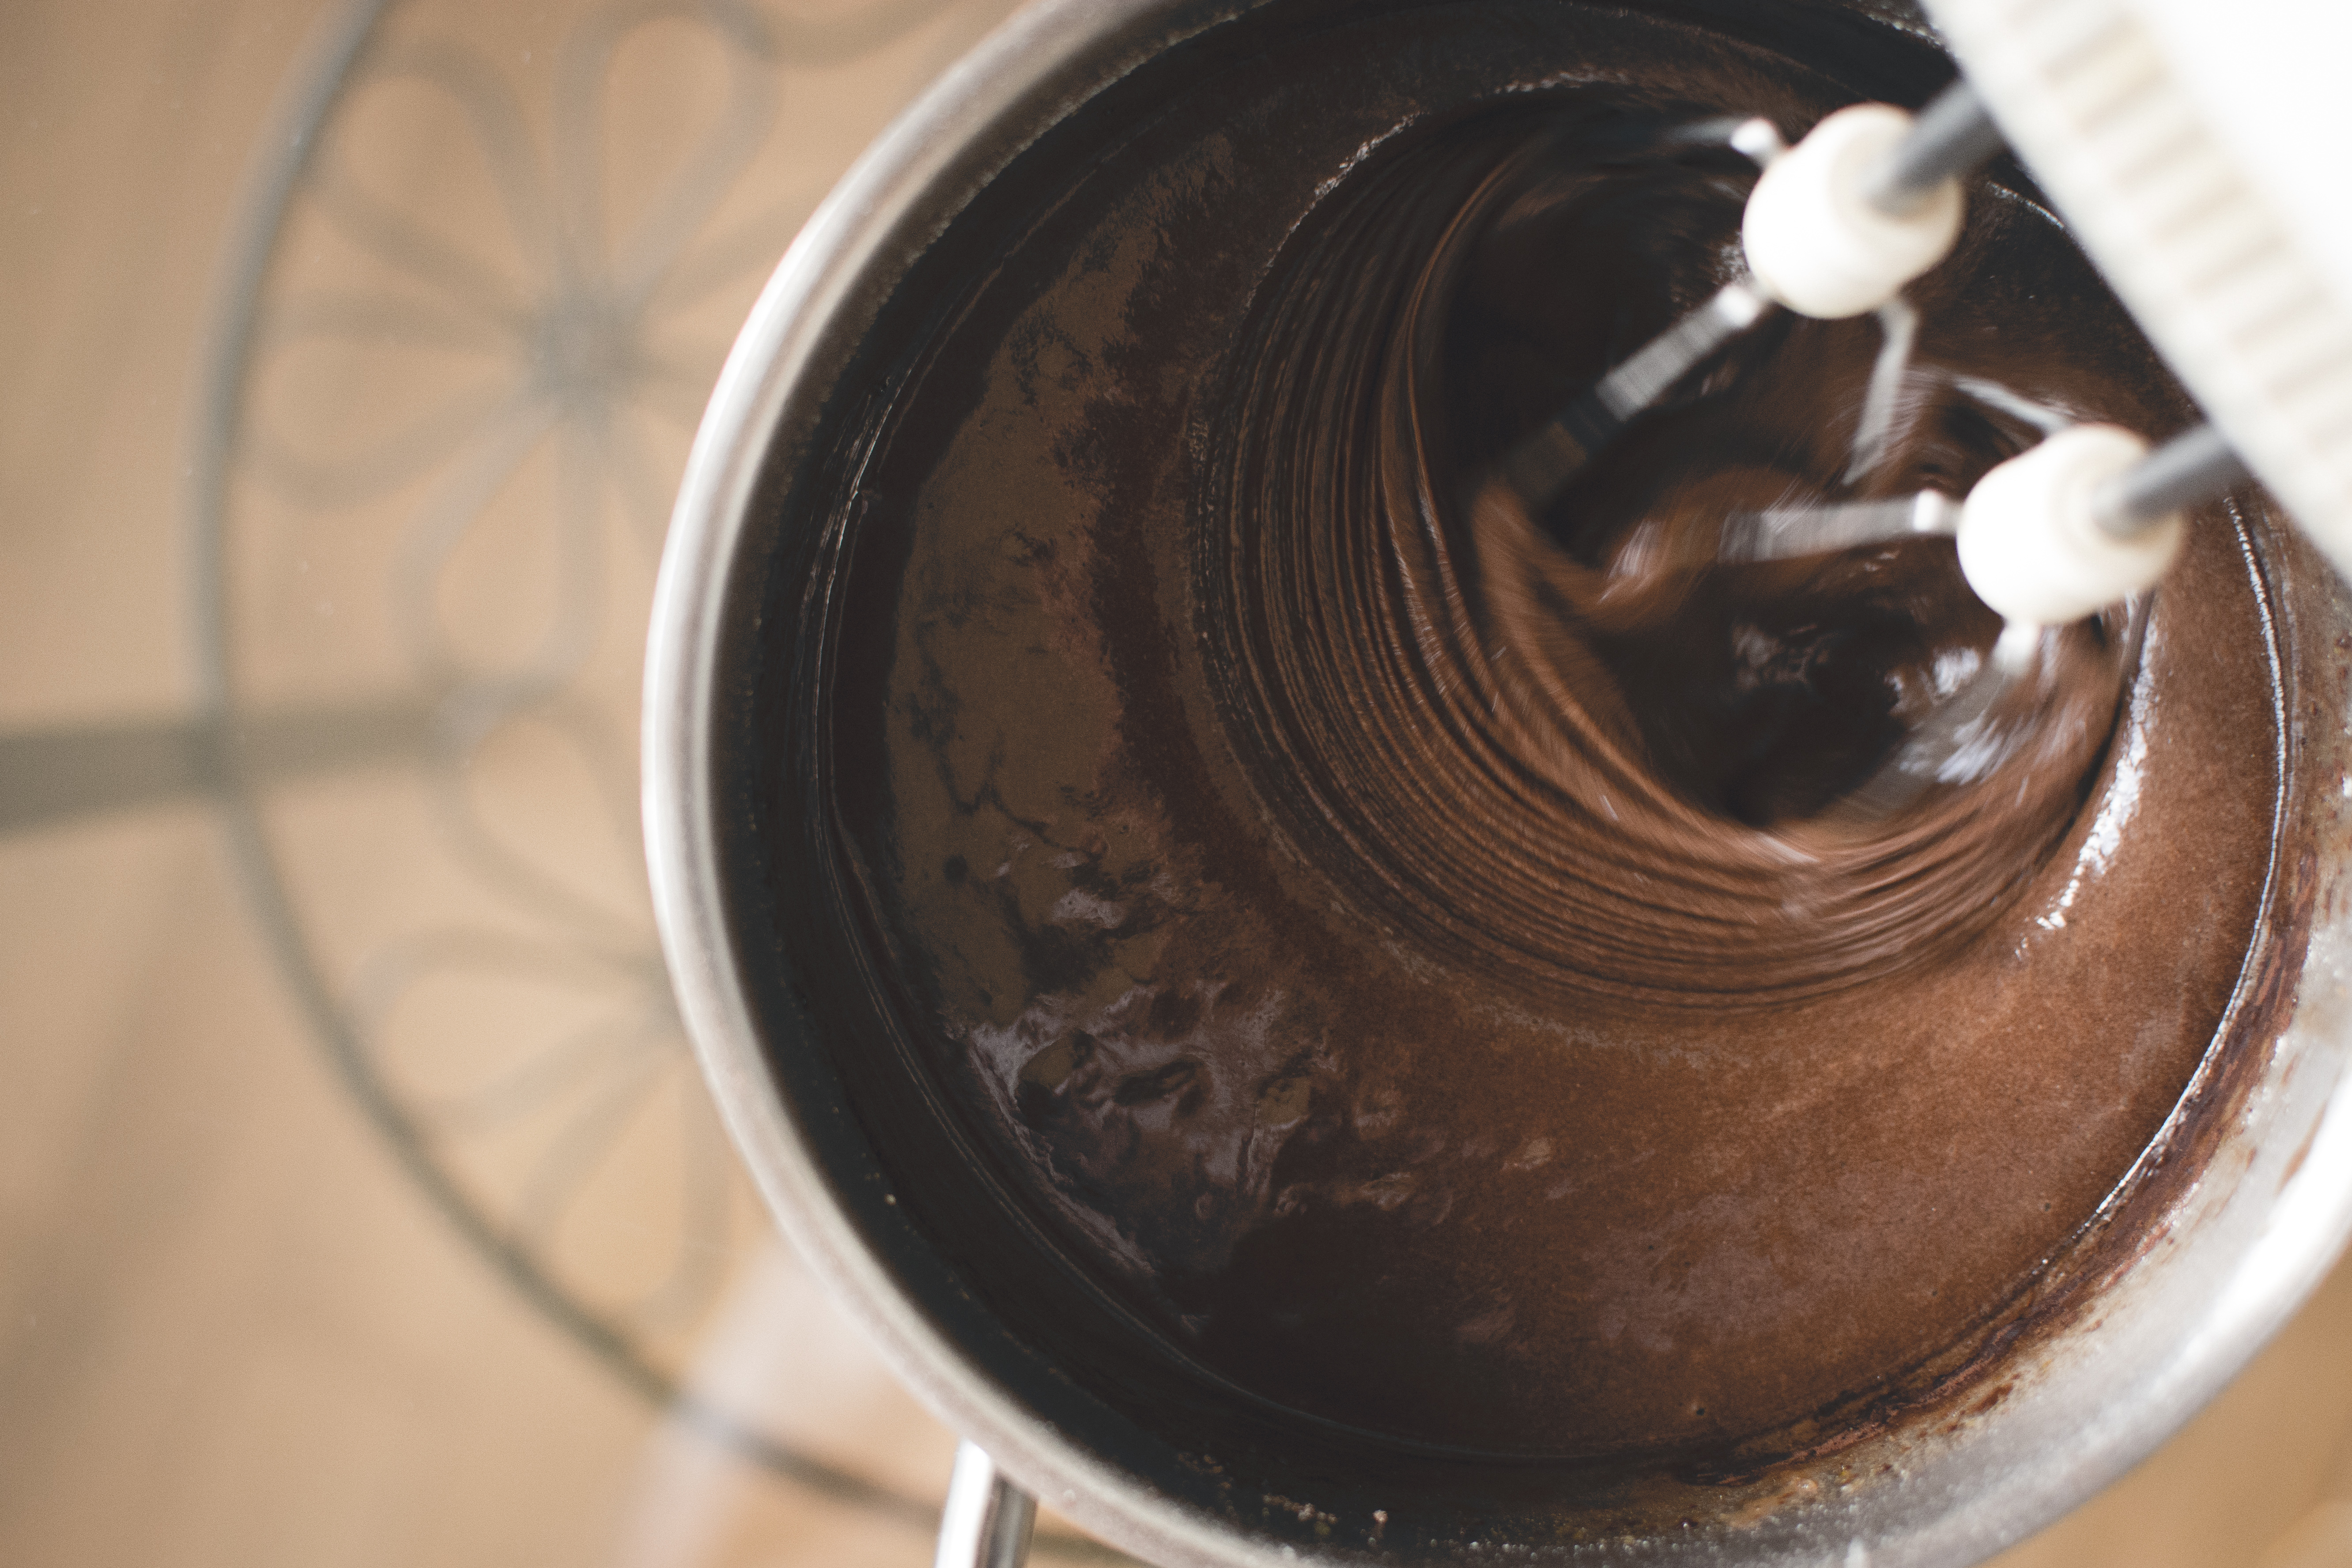
food